303rd Fighter Squadron

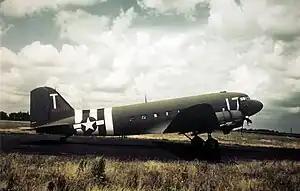
Douglas C-47A-15-DK Skytrain Serial 42-92879 of the 303d TCS/442nd TCG at Fullbeck in Normandy invasion markings.

The squadron was constituted on 28 May 1943 and activated on 1 September, as the 303d Troop Carrier Squadron, one of four squadrons assigned to the 442d Troop Carrier Group at Sedalia Army Air Field, now Whiteman Air Force Base, Missouri. The 303d, with its parent unit, was created to provide airlift support of Allied forces in Europe during World War II using cargo aircraft and gliders. Following their stateside training, the squadron arrived at RAF Fulbeck, England on, 23 March 1944, where they made final preparations for the pending invasion of Europe.